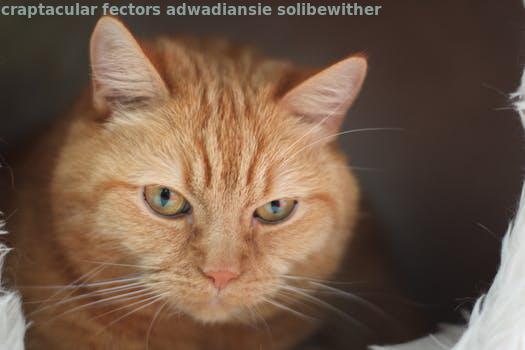
Label: Watermark